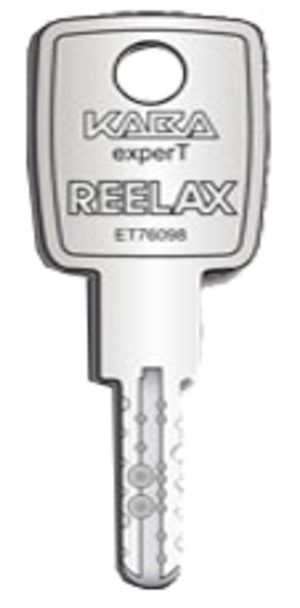
Clés REELAX